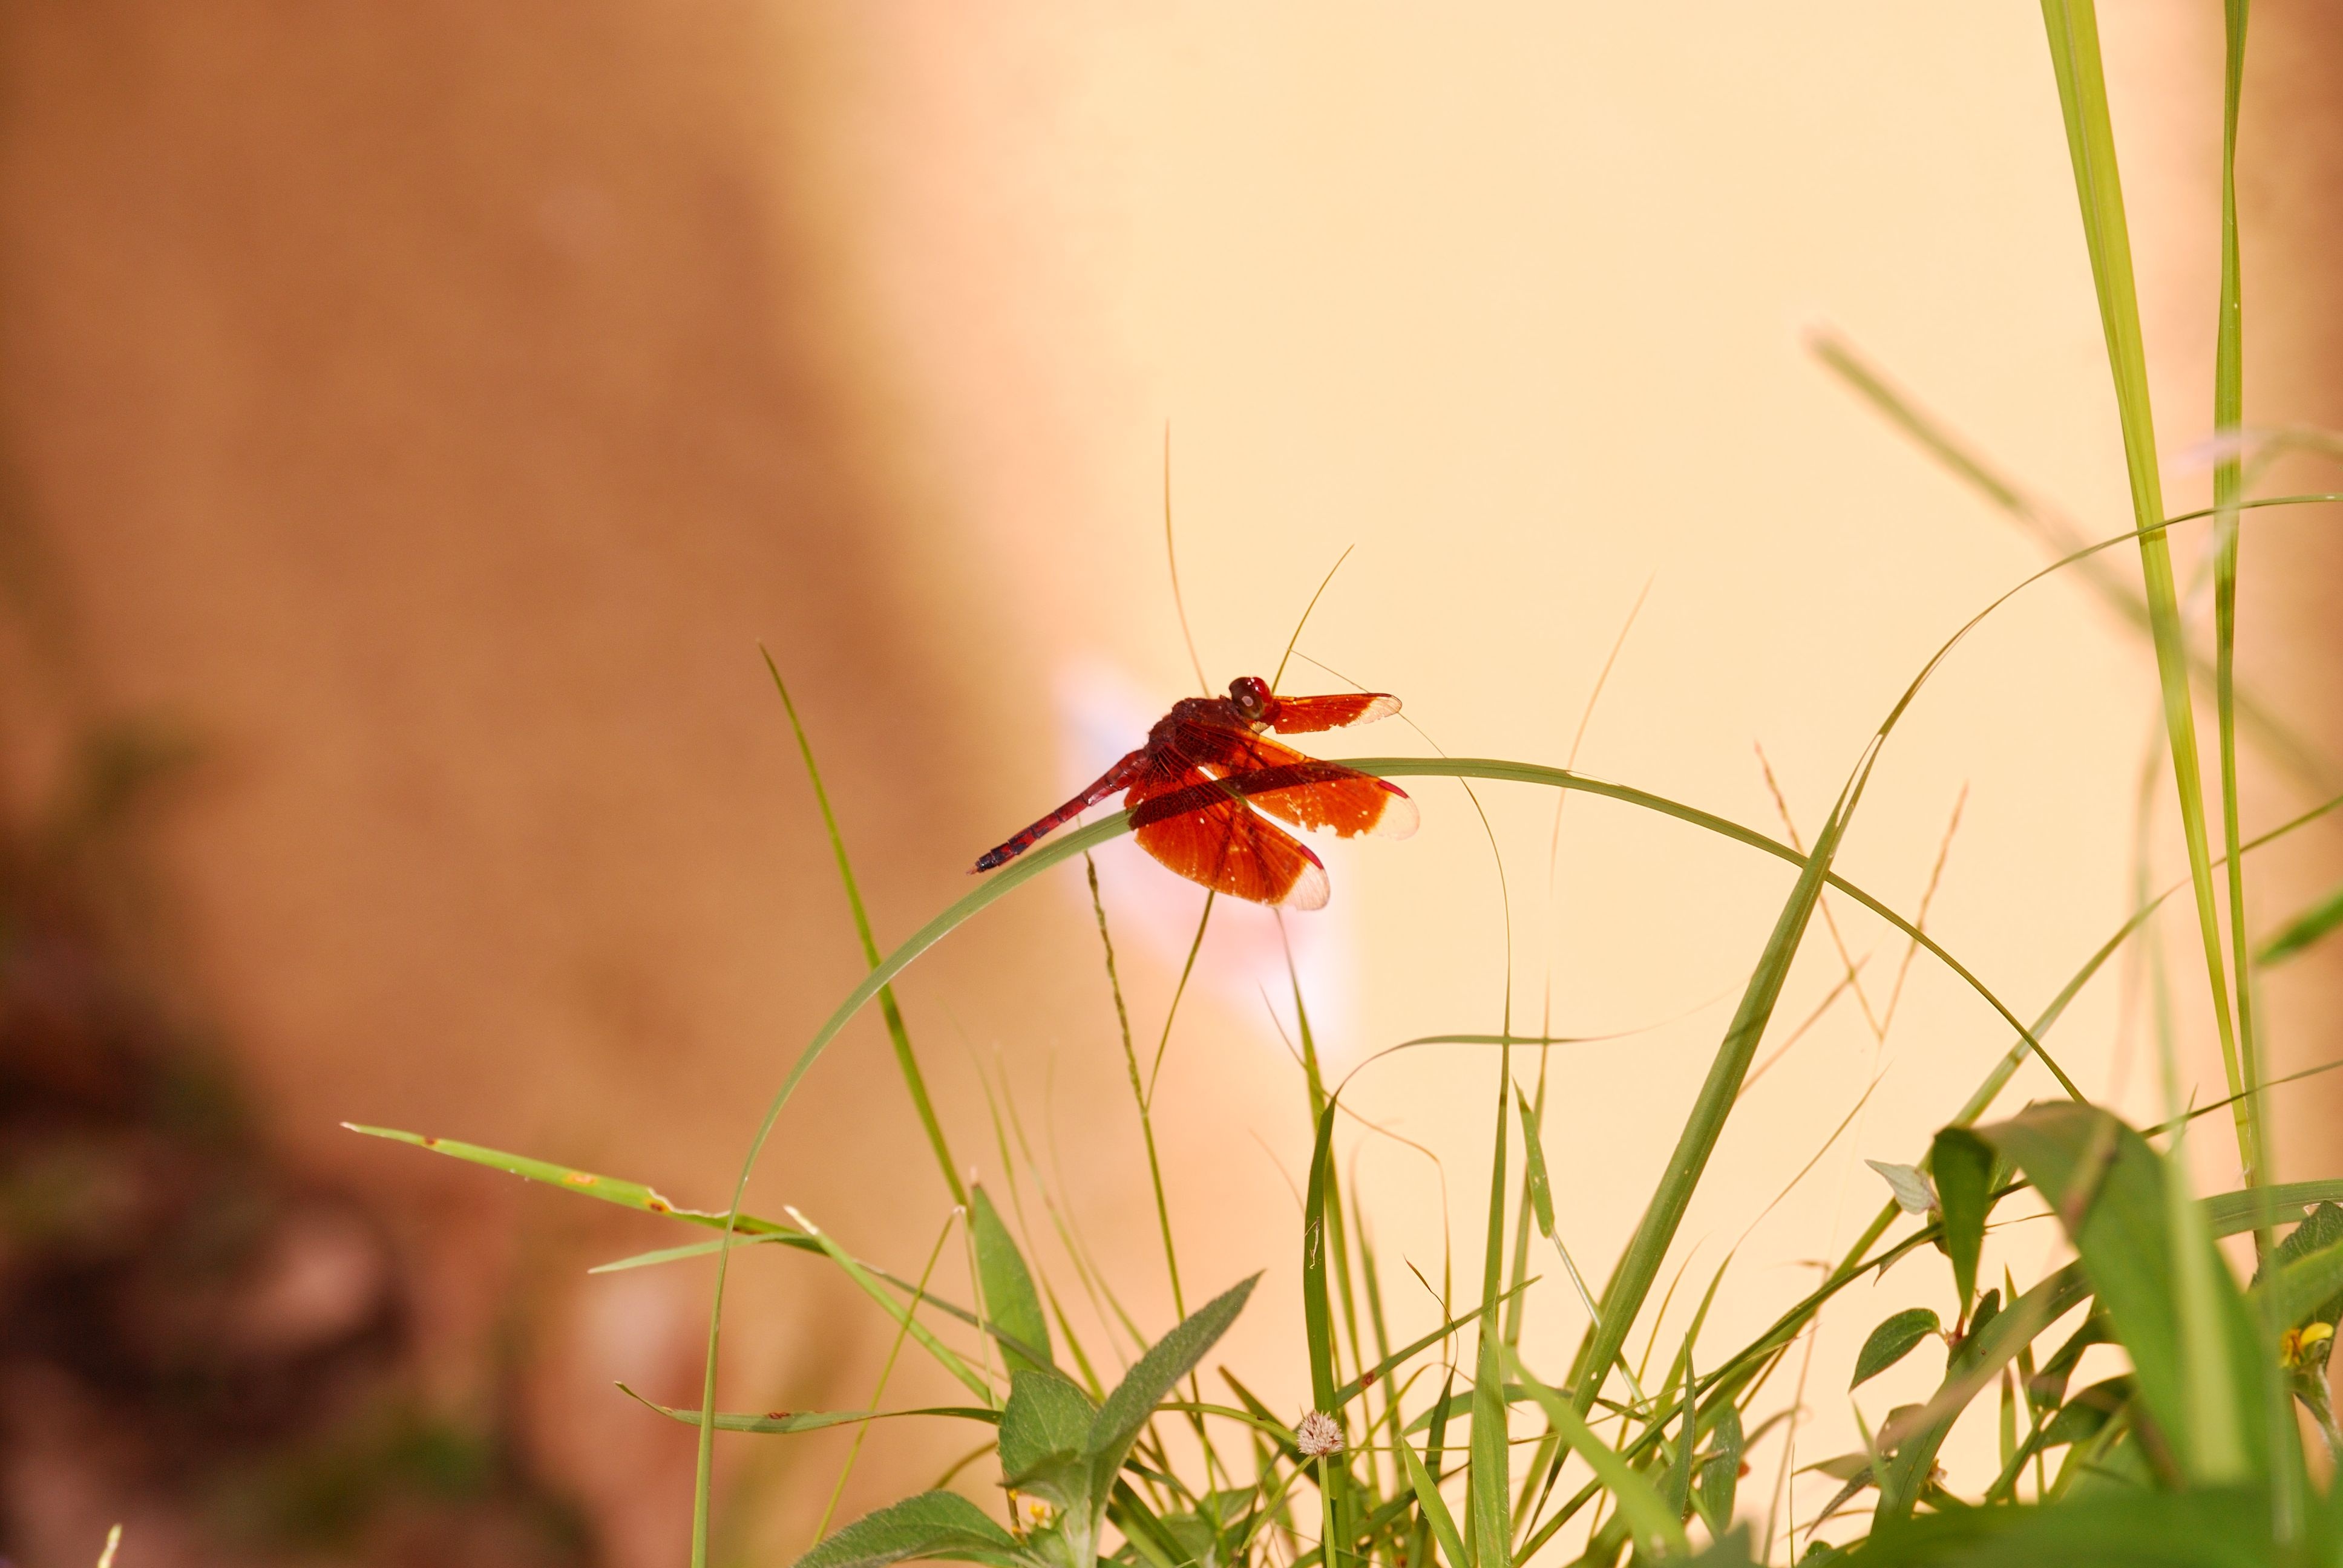
nature, grass, photography, meadow, prairie, warm, flower, animal, wild, green, insect, natural, flora, fauna, invertebrate, life, close up, macro photography, grass family, plant stem